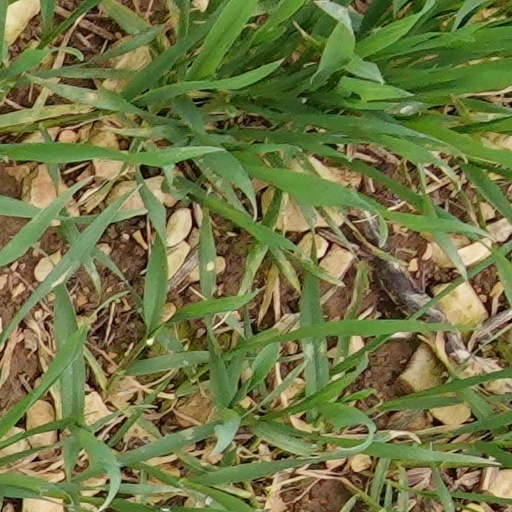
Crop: wheat